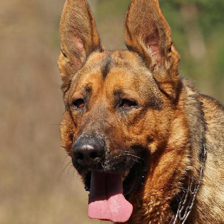
Label: animals